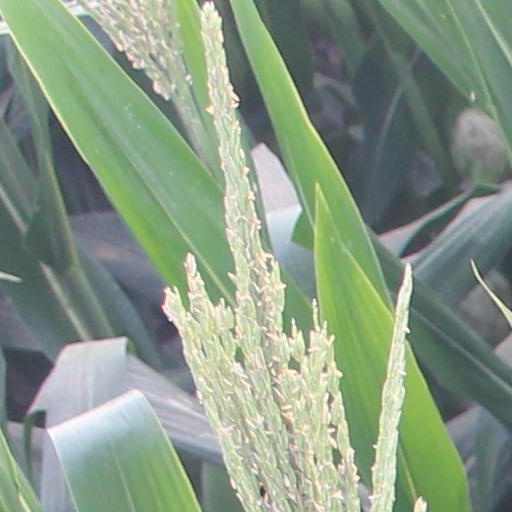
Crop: maize; corn